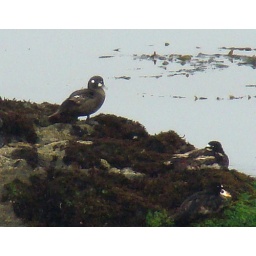
Estero BluffsThis looks like a male in basic plumage. The white showing on the tertials separates it from a female